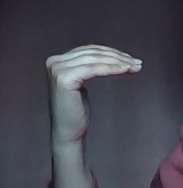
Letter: haa